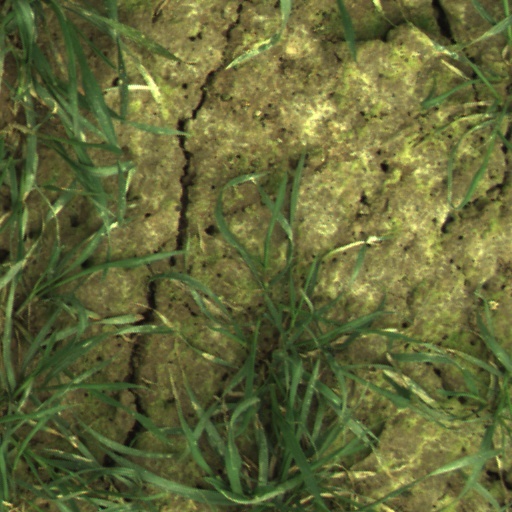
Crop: wheat